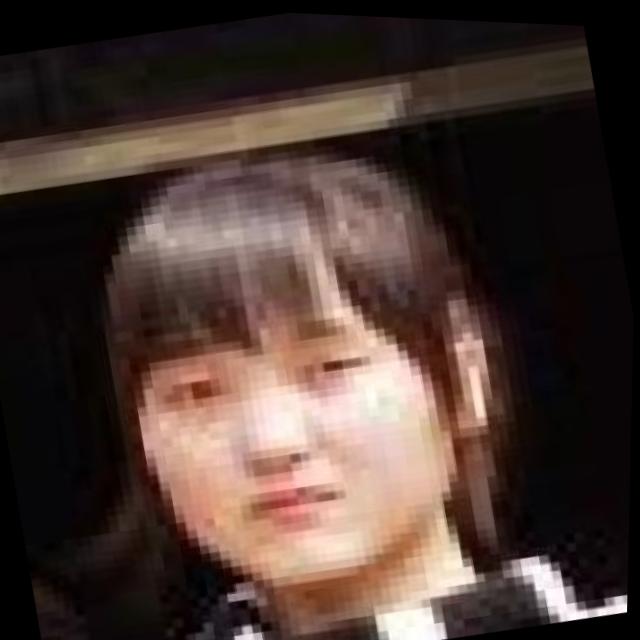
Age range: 13-20